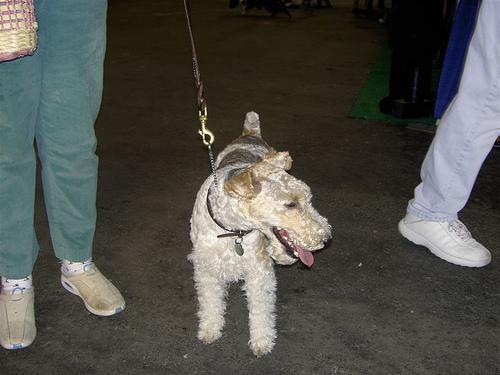
Lakeland_terrier